Wine fault

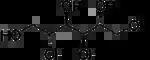
Mannitol

Mannitol is a sugar alcohol, and in wine it is produced by heterofermentative lactic acid bacteria, such as "Lactobacillus brevis", by the reduction of fructose. Its perception is often complicated as it generally exists in wine alongside other faults, but it is usually described as viscous, ester-like combined with a sweet and irritating finish. Mannitol is usually produced in wines that undergo malolactic fermentation with a high level of residual sugars still present. Expert winemakers oftentimes add small amounts of sulfur dioxide during the crushing step to reduce early bacterial growth.